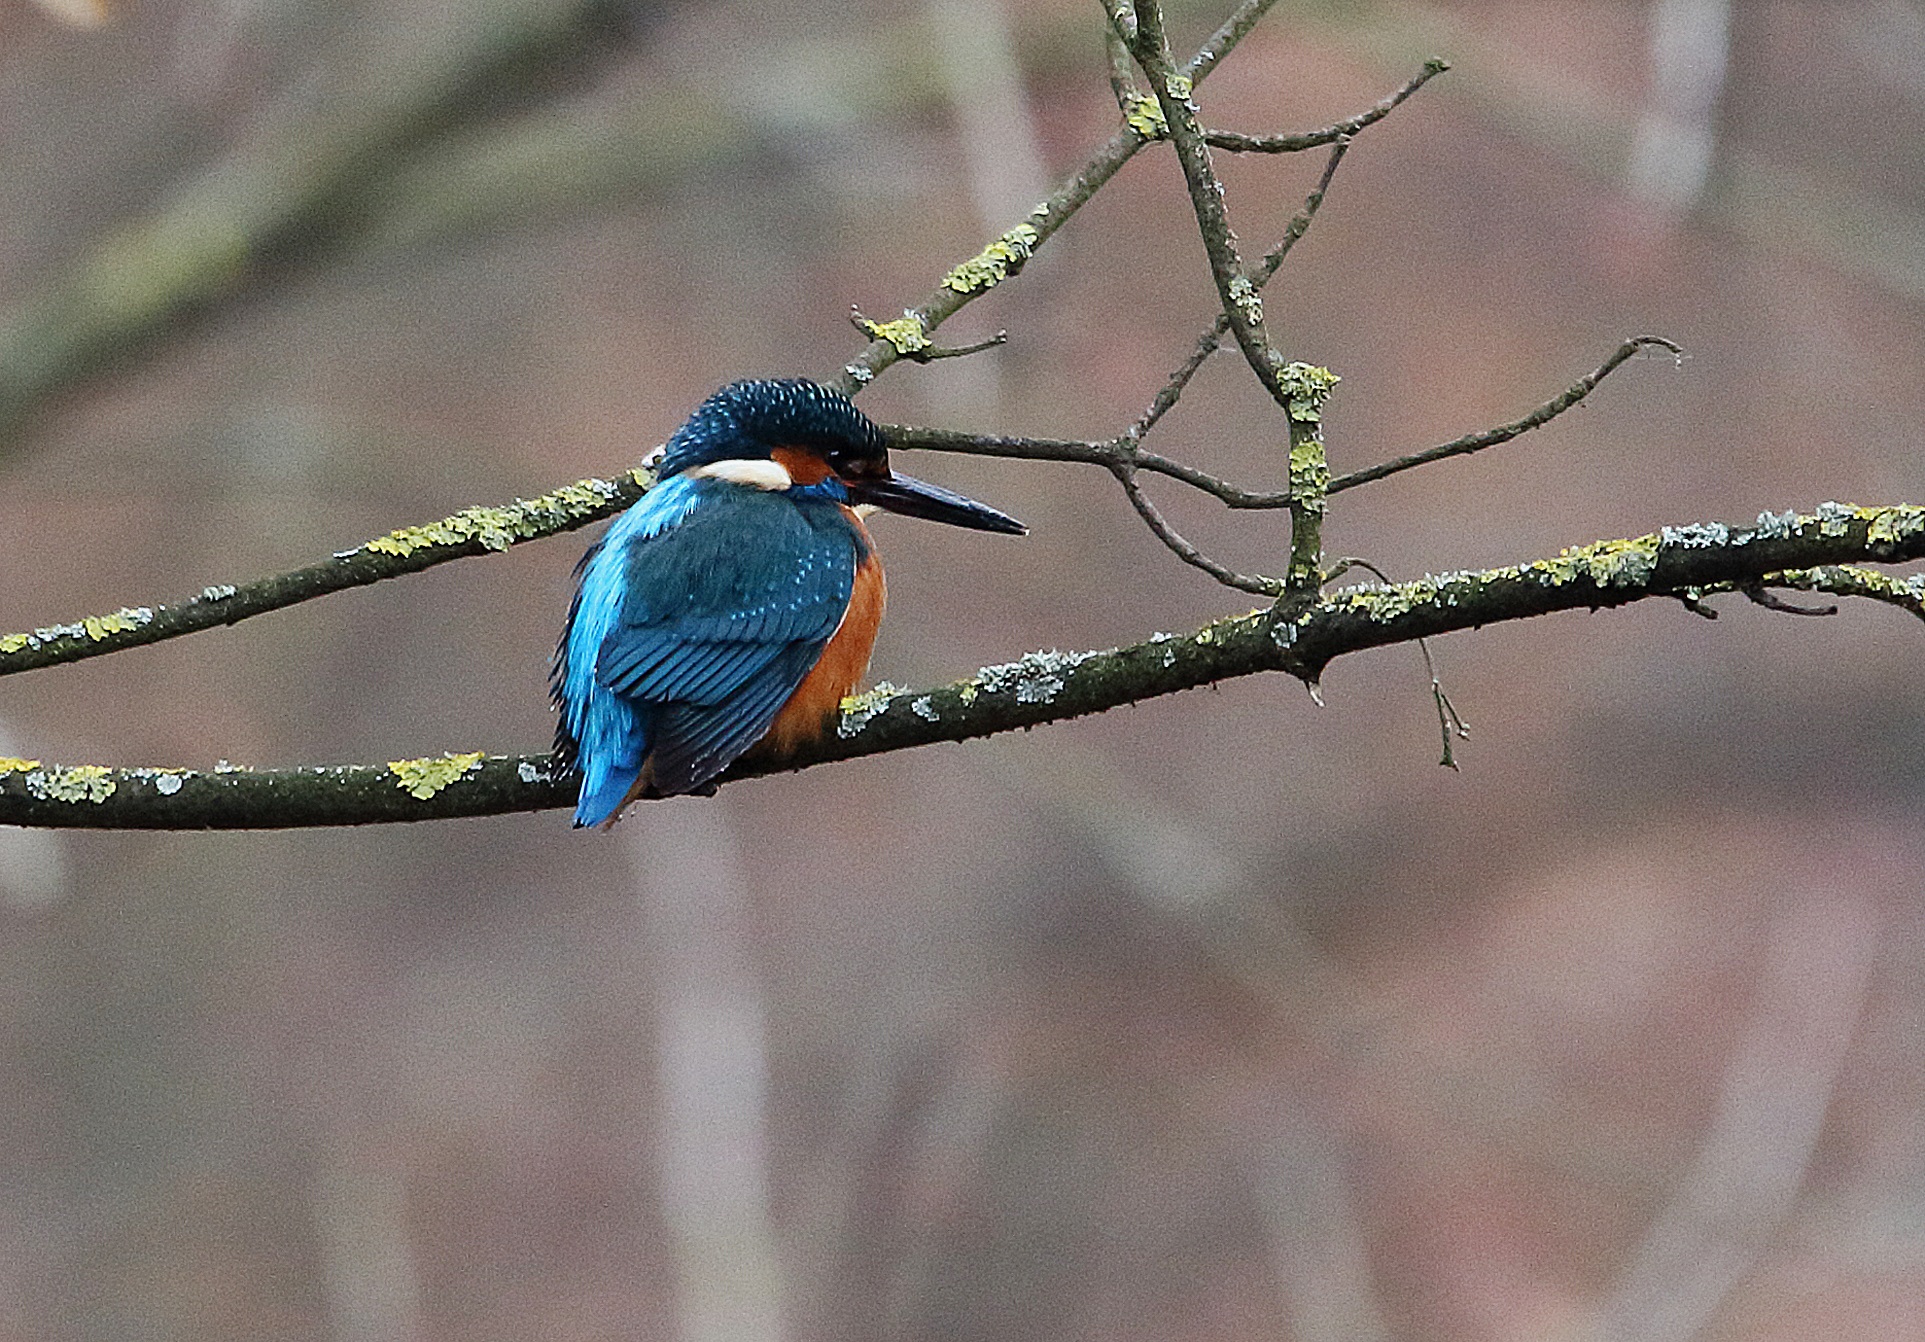
bird, nature, vertebrate, green, branch, fauna, wildlife, twig, perching bird, flower, wing